Benghazi

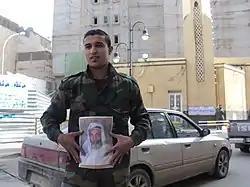
A young Benghazian carrying (deposed) King Idris' photo. Support of the Senussi dynasty has traditionally been strong in Cyrenaica.

The former Libyan flag used in the Kingdom of Libya was used by many protesters as an opposition flag. Demonstrators were also seen carrying images of King Idris I. Benghazi and the Cyrenaica have been traditional strongholds of the royal Senussi dynasty.